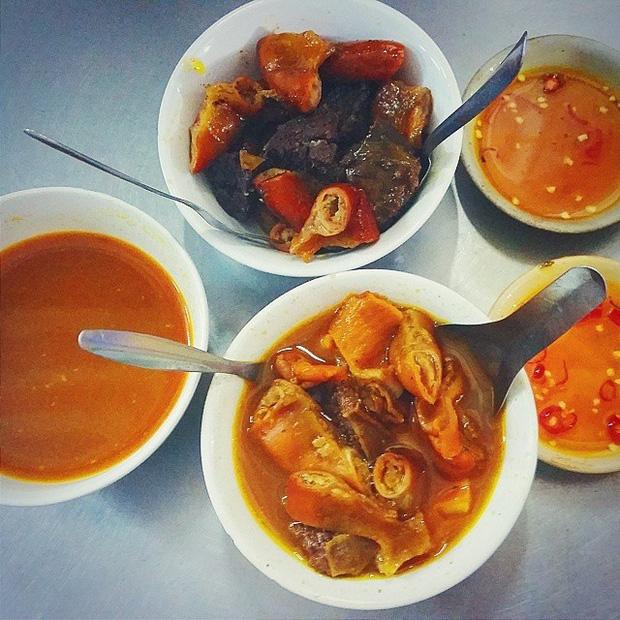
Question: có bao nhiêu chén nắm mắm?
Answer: hai chén